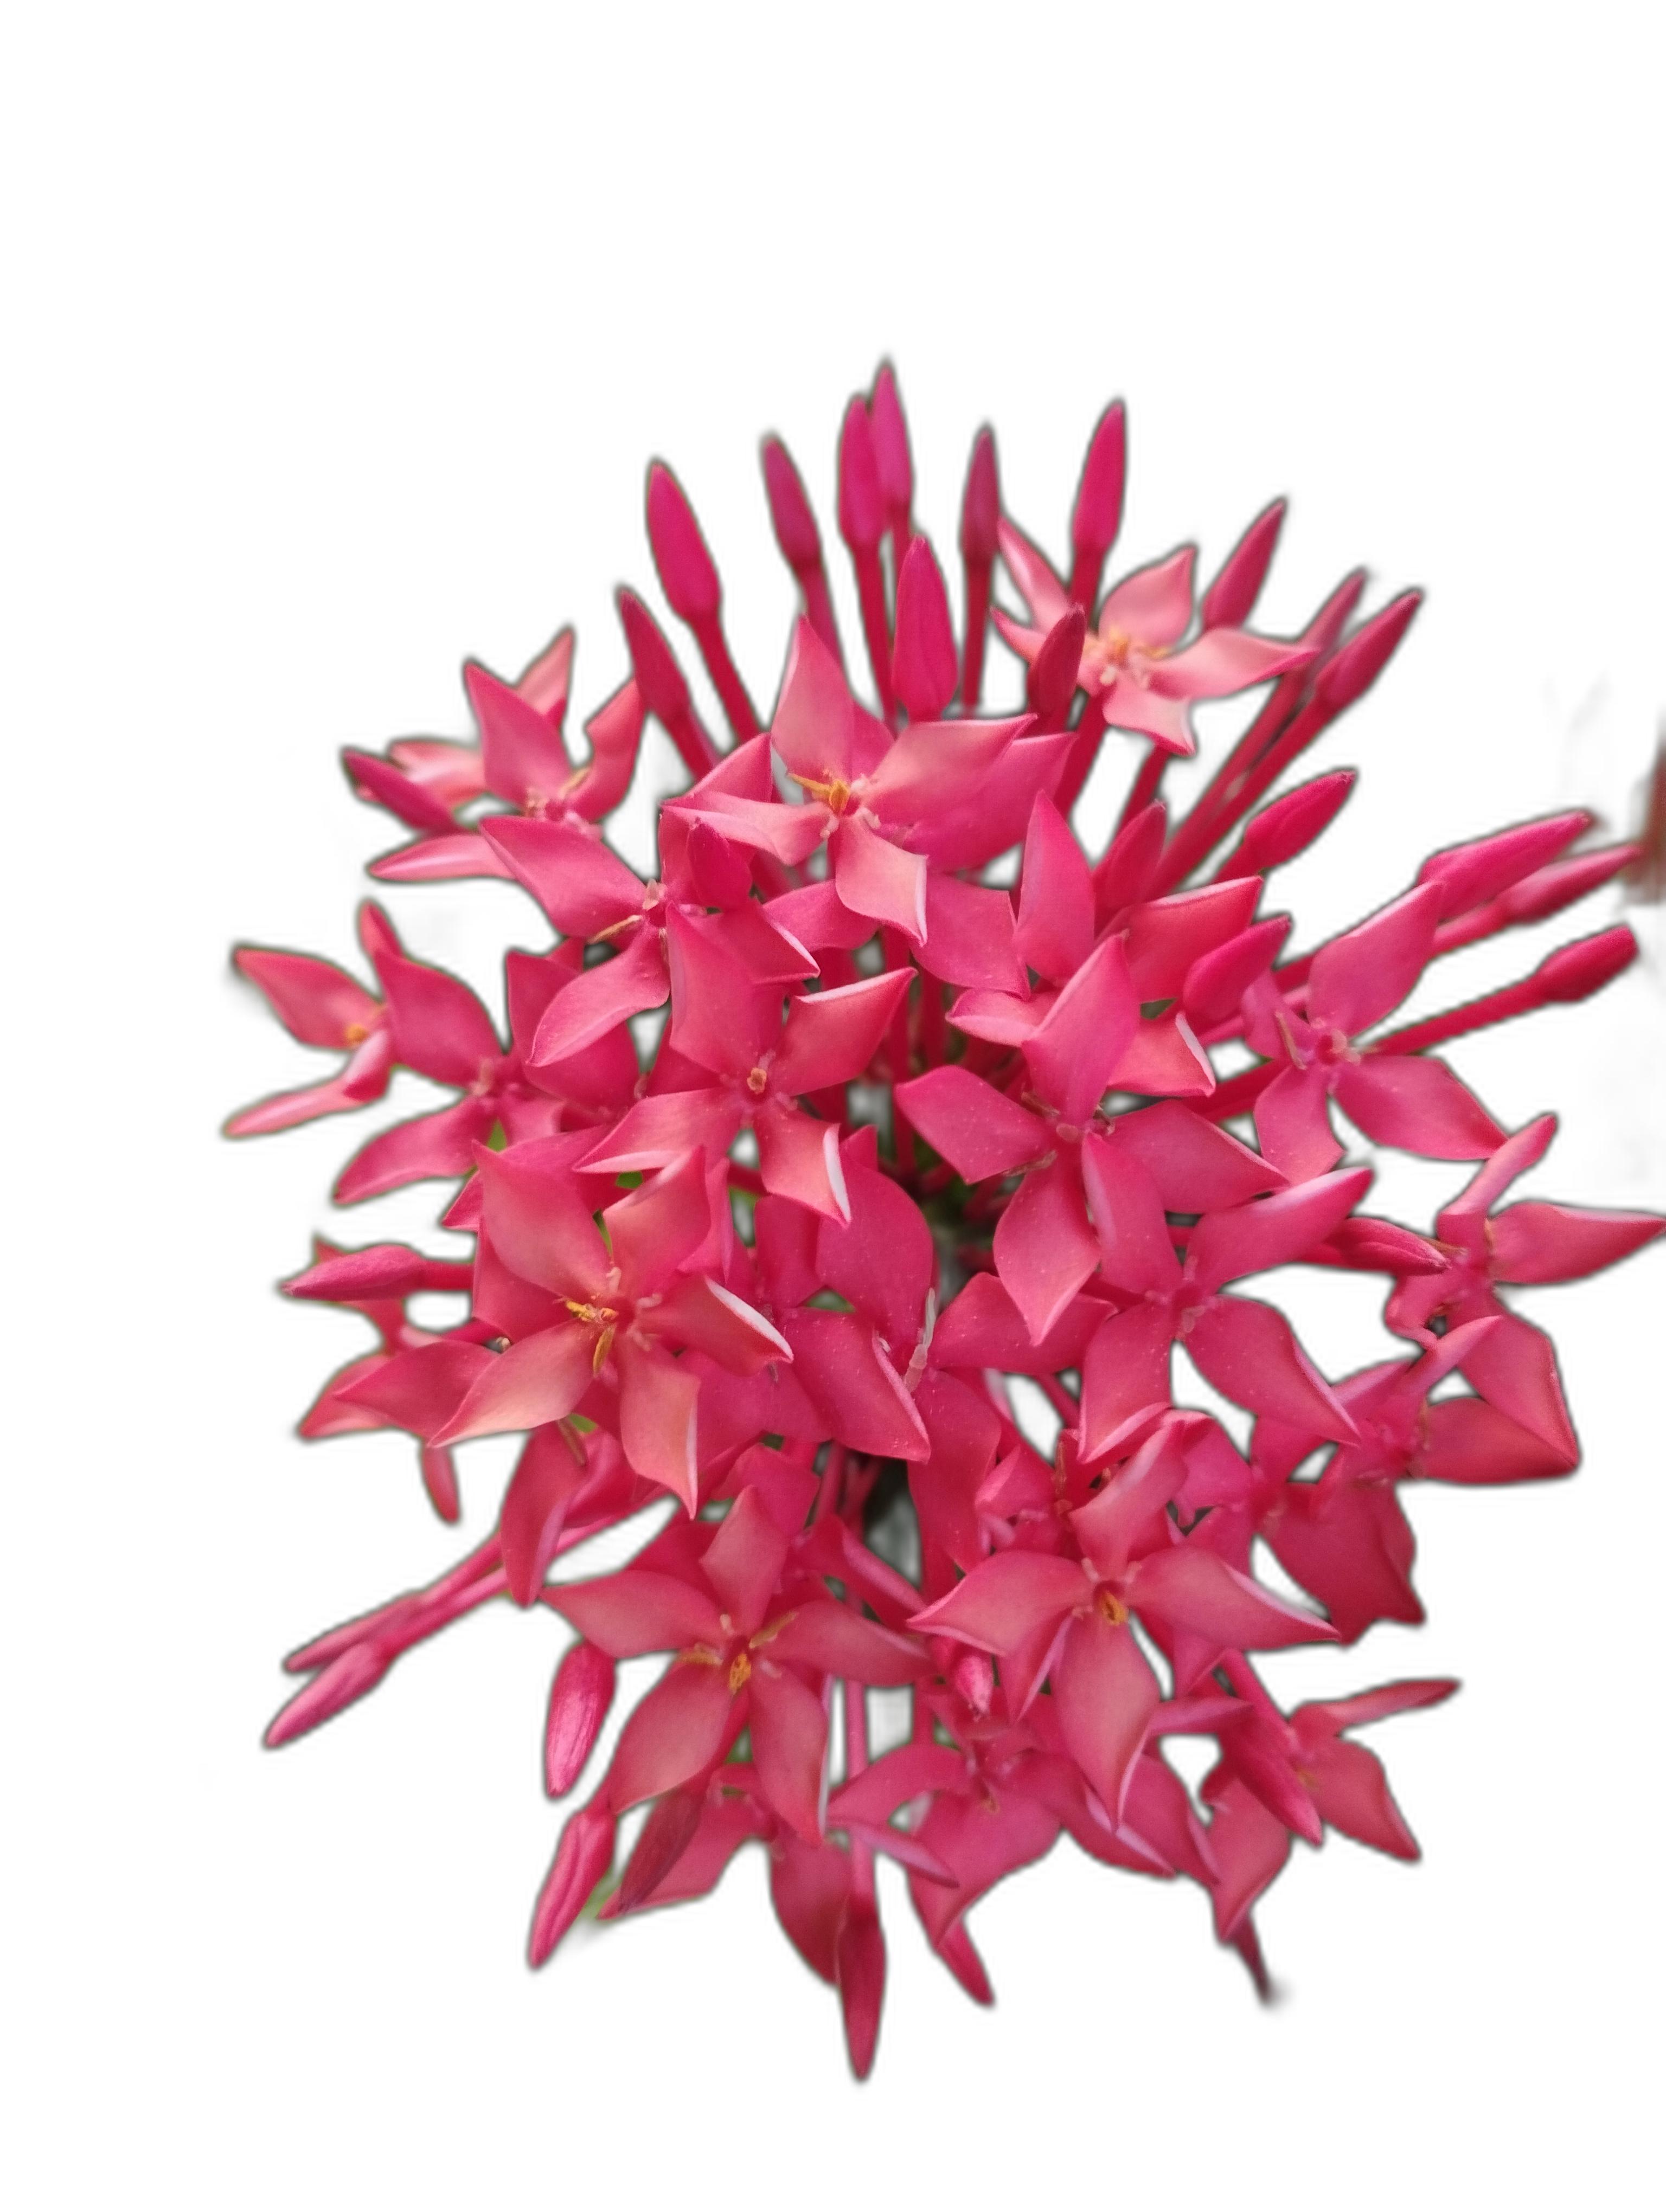
Label: Jungle geranium